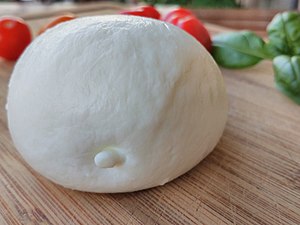
Mozzarella
Mozzarella
Mozzarella er navnet på flere slags italiensk friskost: